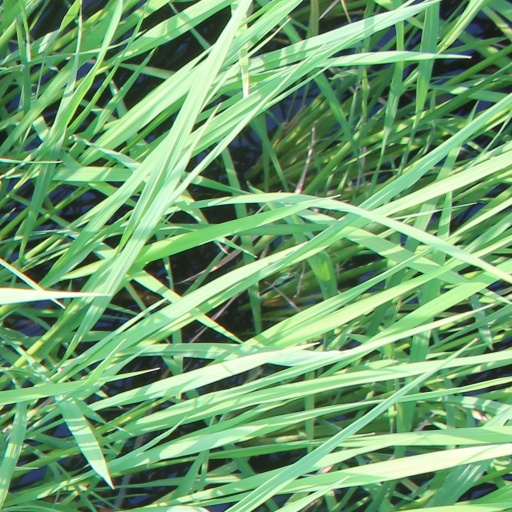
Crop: rice